Campeonato Brasileiro Série A

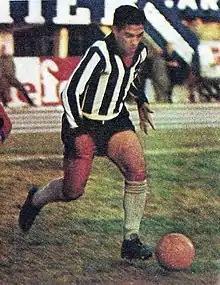
Garrincha playing for Botafogo in the 1960s

Following Brazil's third world title at the 1970 FIFA World Cup, president Emílio Médici decided to better organize Brazilian football. The Brazilian military government had become heavily involved in football as a way to promote the legitimization of the military regime, national unity and patriotism, as well as part of the "", which sought the geographical integration of Brazil. In a meeting with the CBD and the club presidents in October 1970, it was decided to create the following year a Brazilian championship contested by twenty teams, inspired by the national tournaments in the European nations. The first edition was named "Campeonato Nacional de Clubes" ("National Championship of Clubs"), was held in 1971 and won by Atlético Mineiro. The top division was named "Divisão Extra" (Extra Division), while a newly created second division earned the "Primeira Divisão" (First Division) name. The second division was a fusion of the already existing Torneio Centro-Sul and the Copa Norte-Nordeste, with teams from regions with less expression in national football and weaker teams from the main footballing states of Brazil. The first champion was Villa Nova Atlético Clube, from the town of Nova Lima, Minas Gerais. There wasn't, however, a system of promotion and relegation. The clubs were instead selected to participate in either division according to their performances at their respective state championships.